Ida Silverman

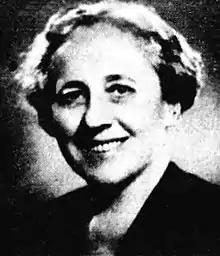
Ida Silverman in 1957

Ida Silverman (31 October 1882 – 1 November 1973) was a Jewish philanthropist, who with her husband helped found approximately 100 synagogues, mostly in Israel. She is the only woman to have served as vice president of the Zionist Organization of America and the American Jewish Congress.